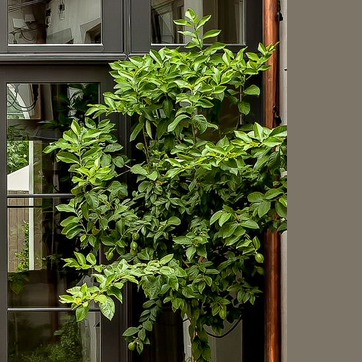
Material: foliage